Margaret Brassler Kane

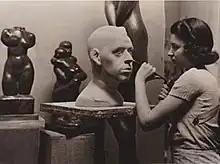
Brassler Kane working in 1939

Margaret Brassler Kane (May 25, 1909 – April 10, 2006) was an American figurative sculptor known for her use of the direct-carving method.